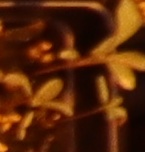
Label: Palmer Amaranth